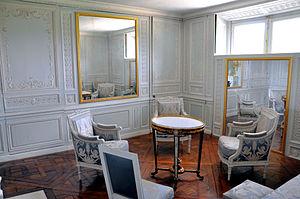
Boudoir de la Reine au Petit Trianon
Le château du Petit Trianon est un bâtiment situé dans le domaine du Petit Trianon, au sein du parc de Versailles, dans le département français des Yvelines, en région Île-de-France.